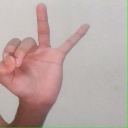
अक्षर: ण